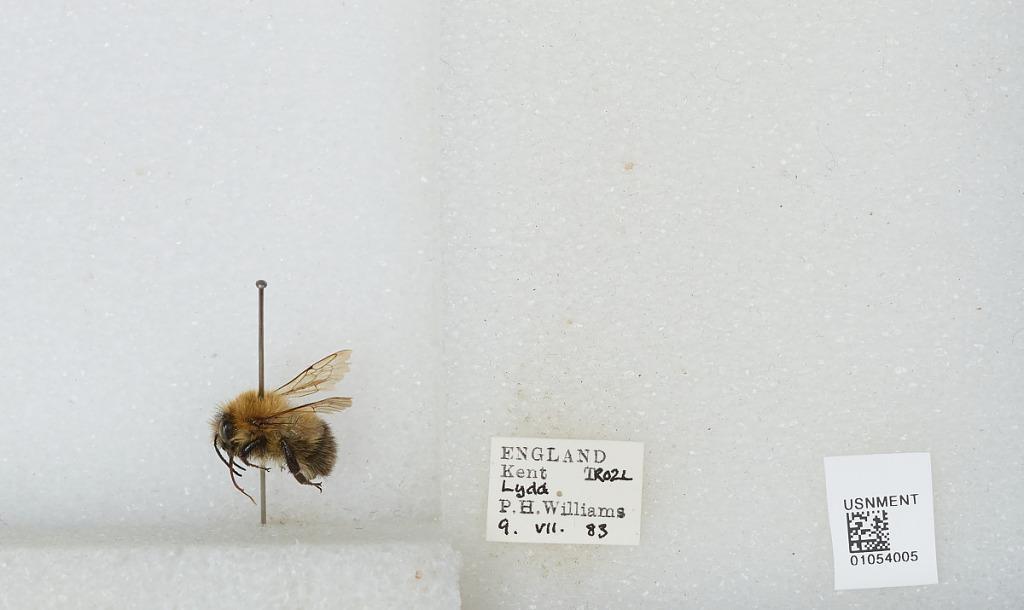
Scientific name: Bombus sp.
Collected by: P. Williams
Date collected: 1983-7-9
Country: United Kingdom
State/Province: England
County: Kent
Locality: Lydd
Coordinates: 50.9509, 0.9064